Tamahagane

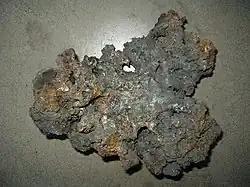

The carbon content of the majority of analyzed Japanese swords historically lies between a mass of 0.5–0.7%; however, the range extends up to 1.5%.